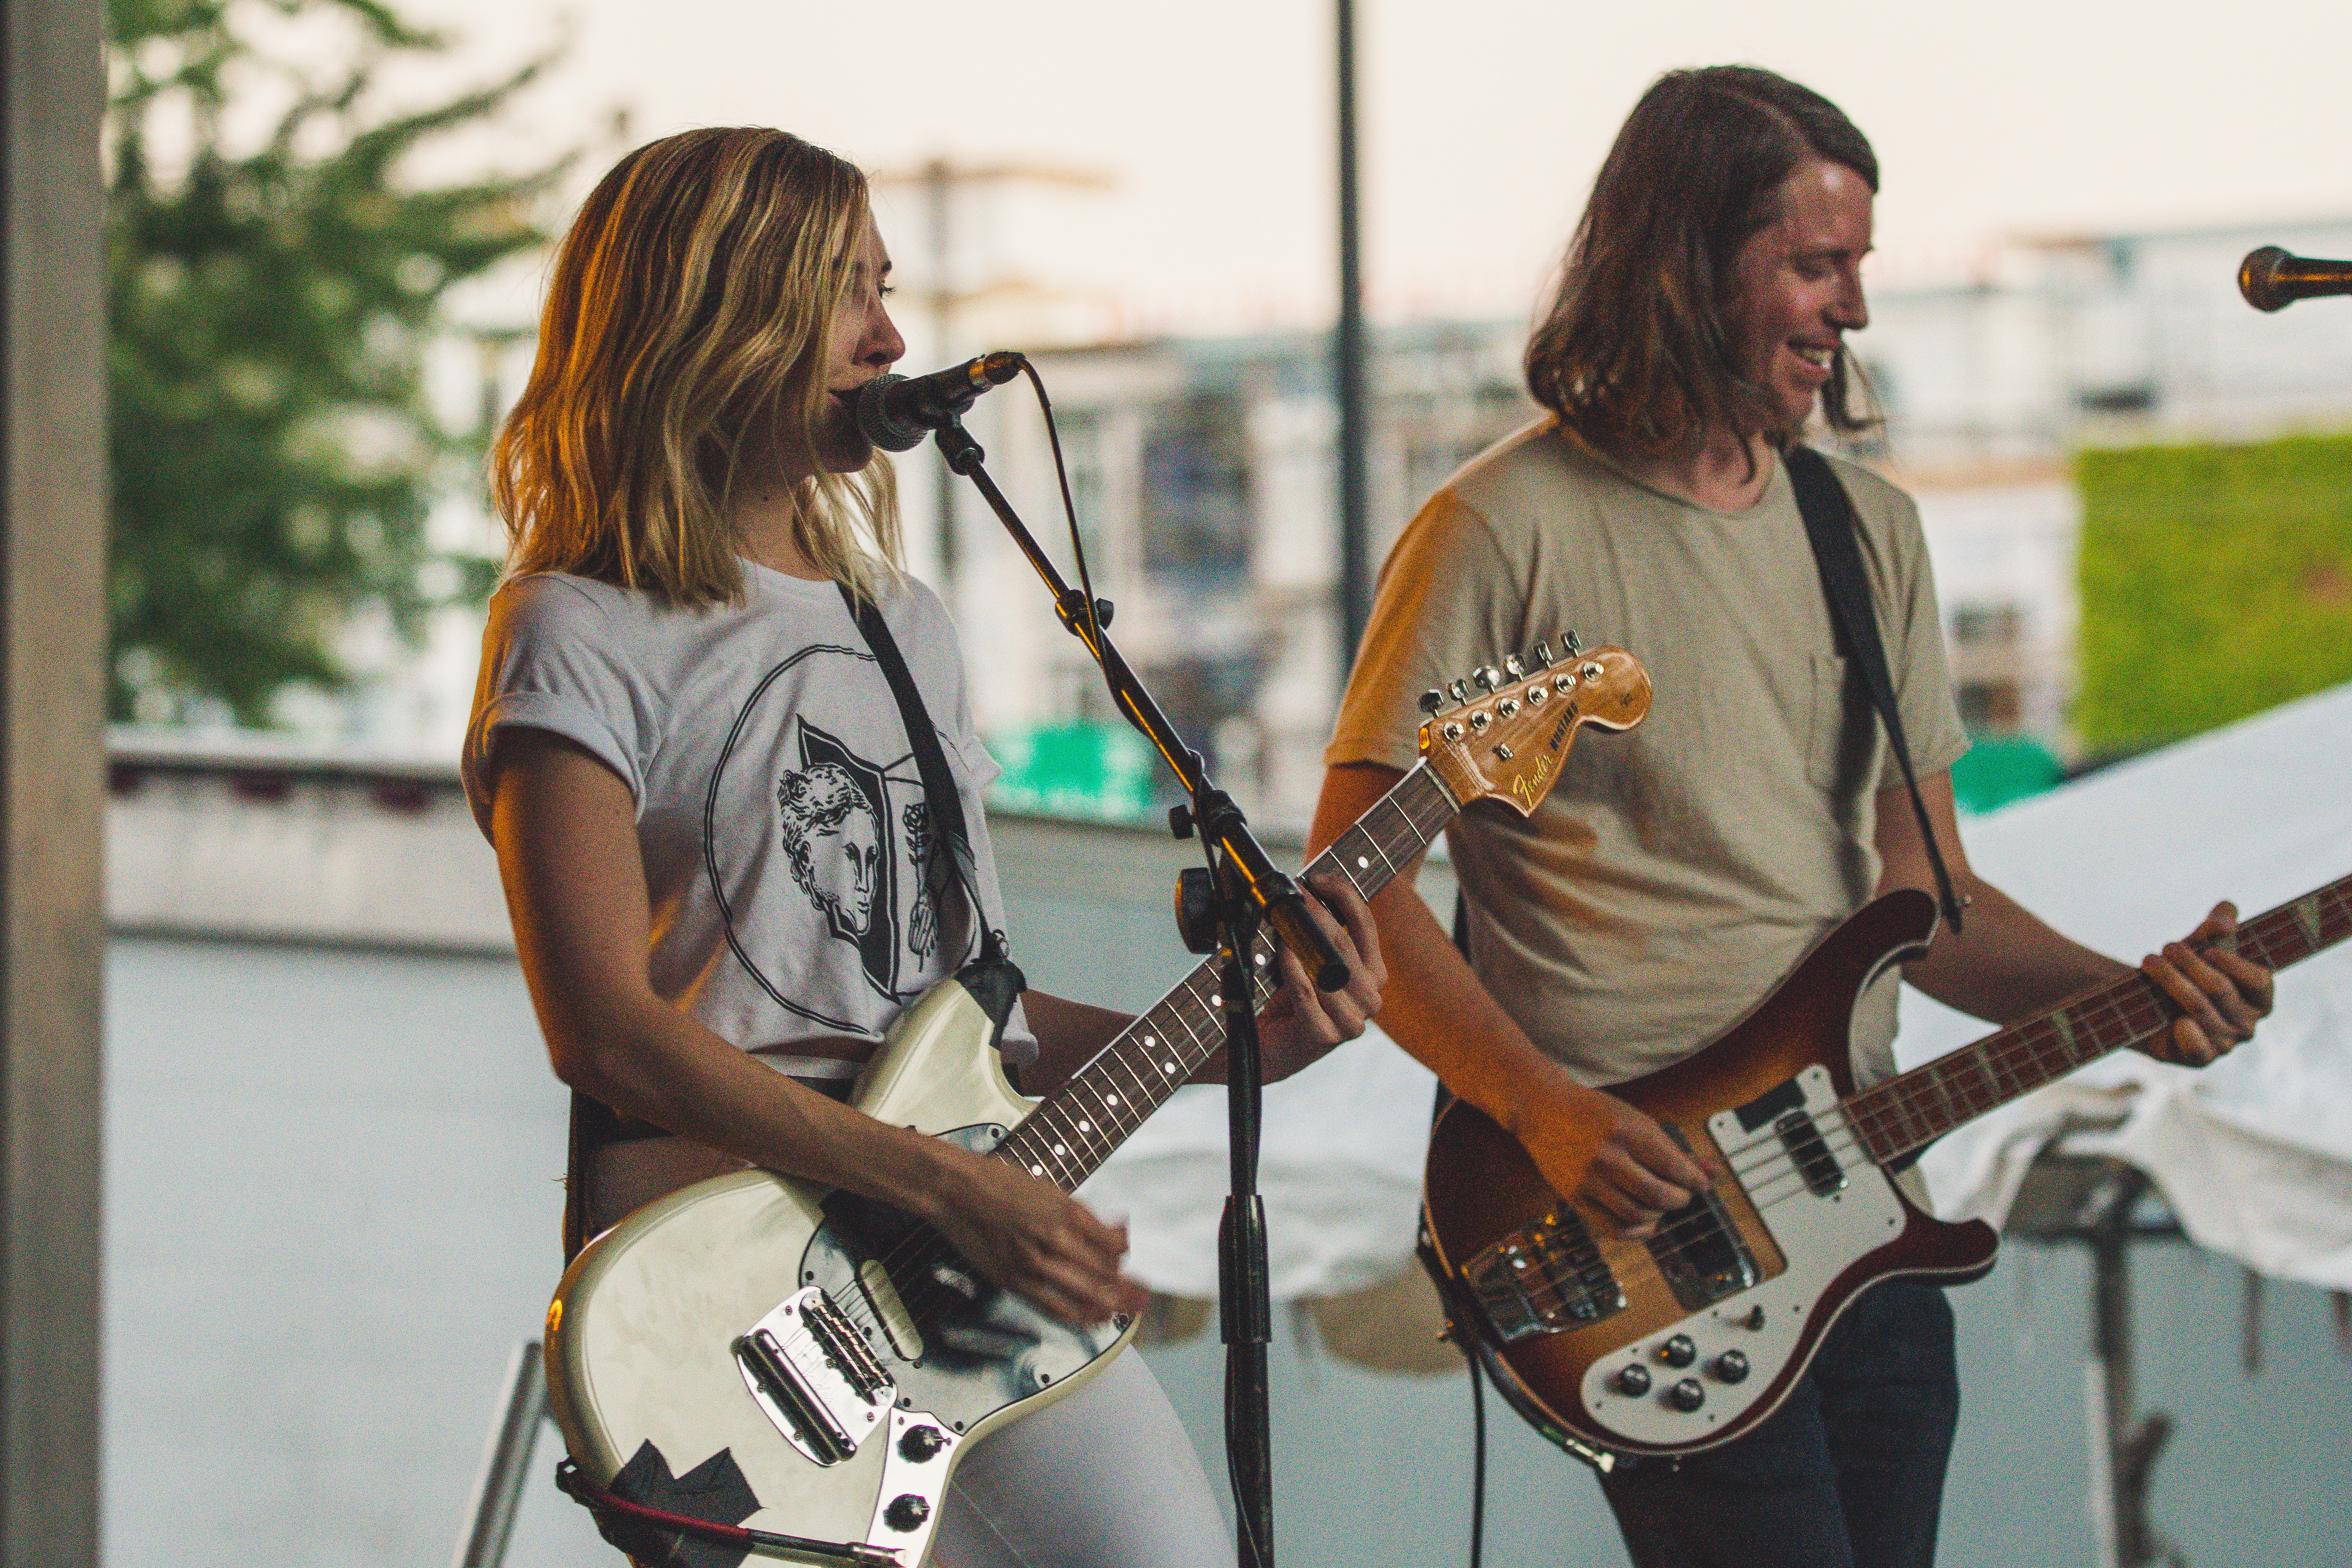
musician, guitar, music, musical instrument, guitarist, string instrument, performance, plucked string instruments, bassist, summer, performing arts, bass guitar, musical ensemble, public event, fun, event, tree, metal, concert, music artist, tourism, stage, street performance, leisure, singing, electric guitar